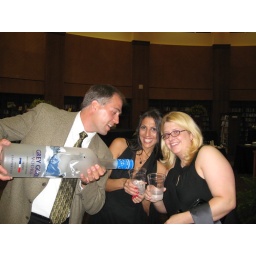
Being silly with a co-worker...that's just water in our glasses